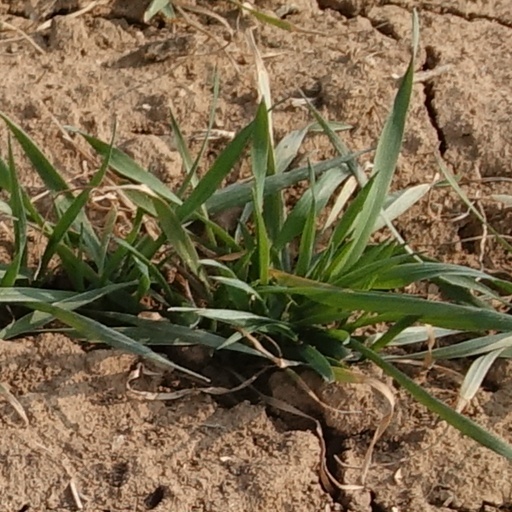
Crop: wheat